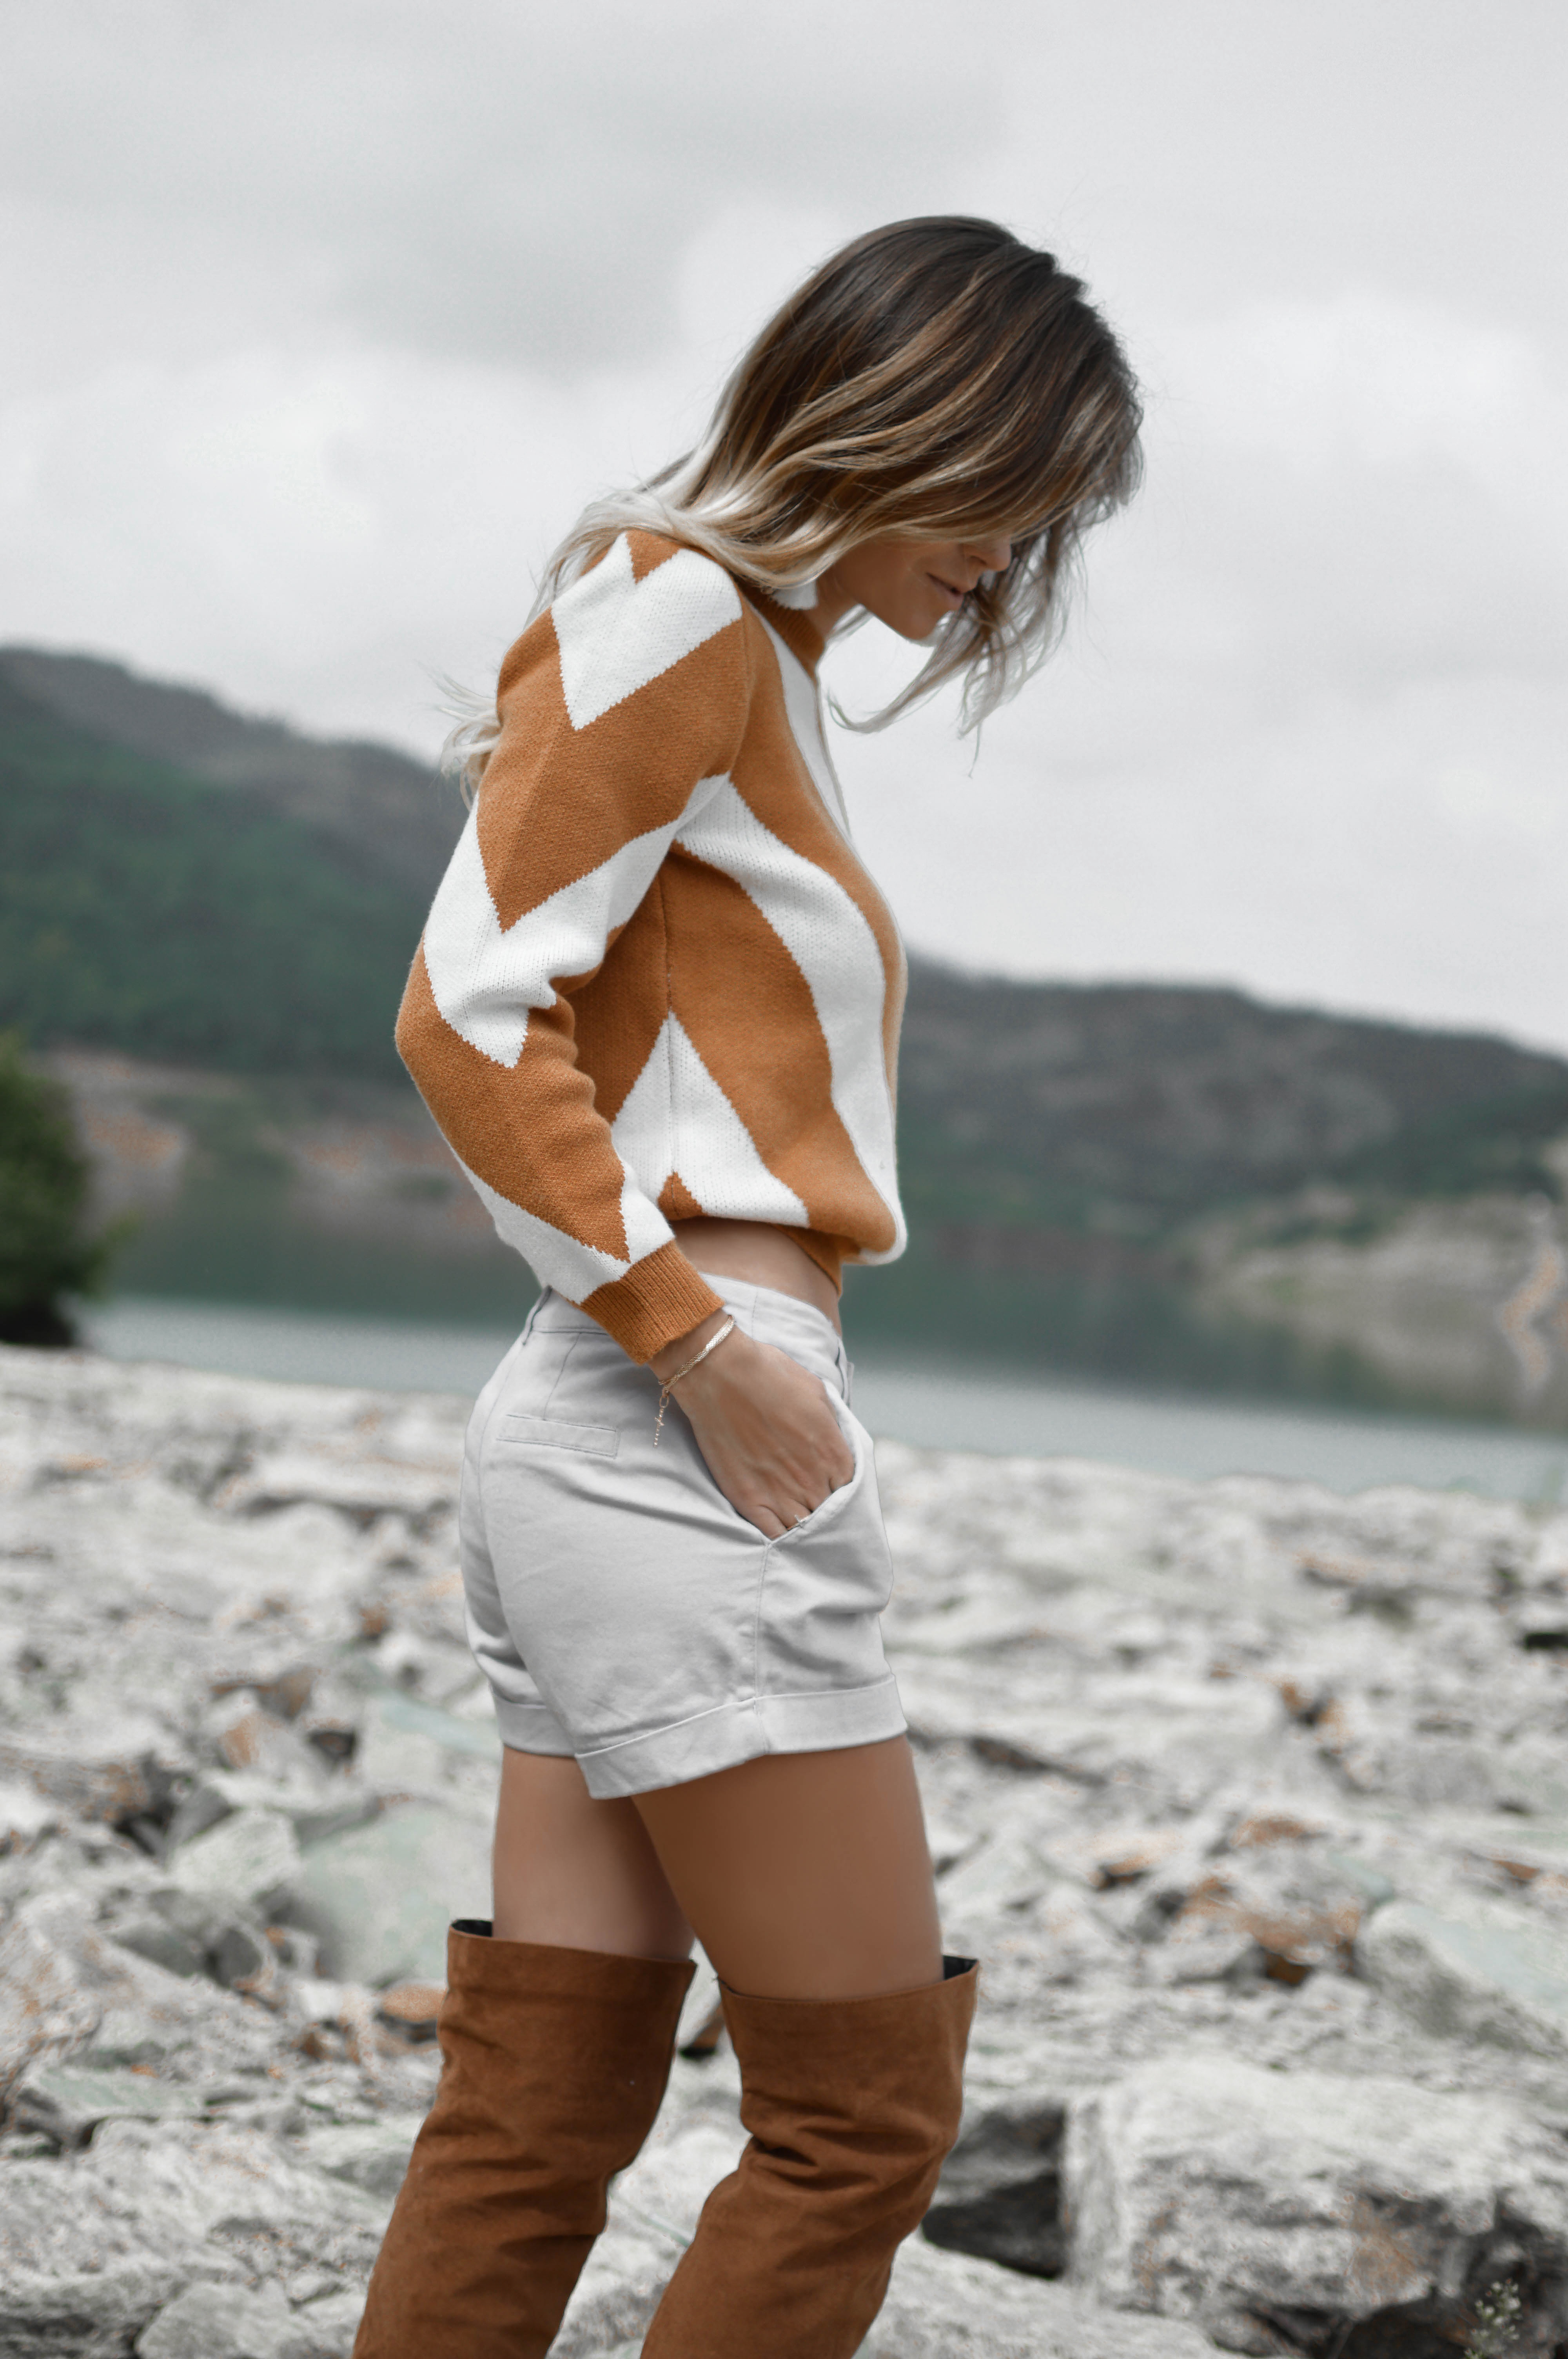
girl, woman, hair, white, photography, leg, brunette, model, spring, fashion, clothing, lady, hairstyle, sweater, feminine, human body, photograph, beauty, interaction, abdomen, photo shoot, art model